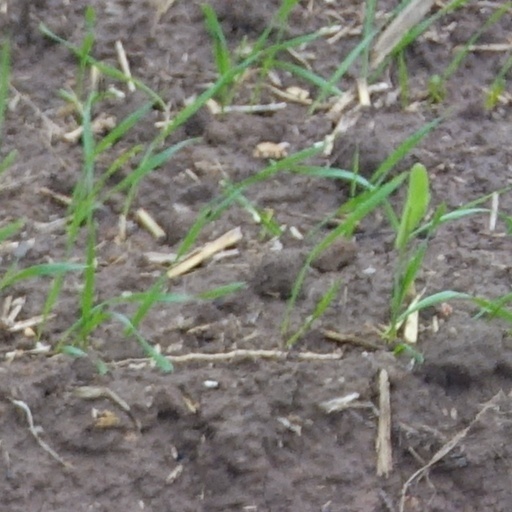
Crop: wheat